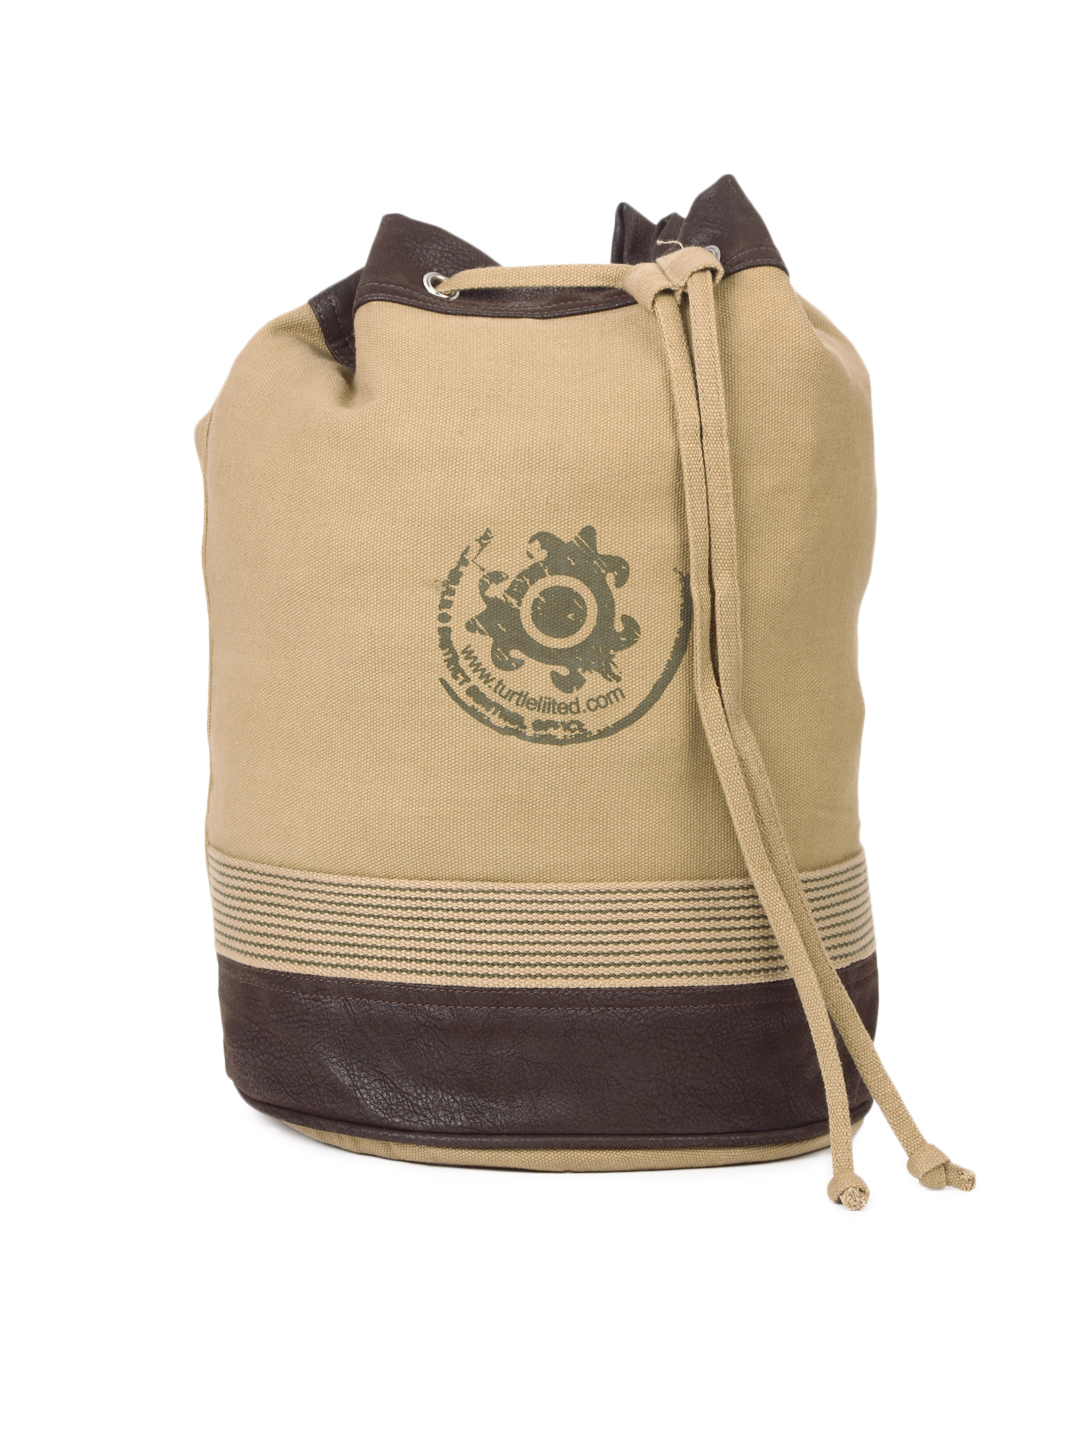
Turtle Unisex Khaki Duffle Bag
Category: Accessories / Bags / Duffel Bag
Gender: Unisex
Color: Khaki
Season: Summer 2012
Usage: Casual